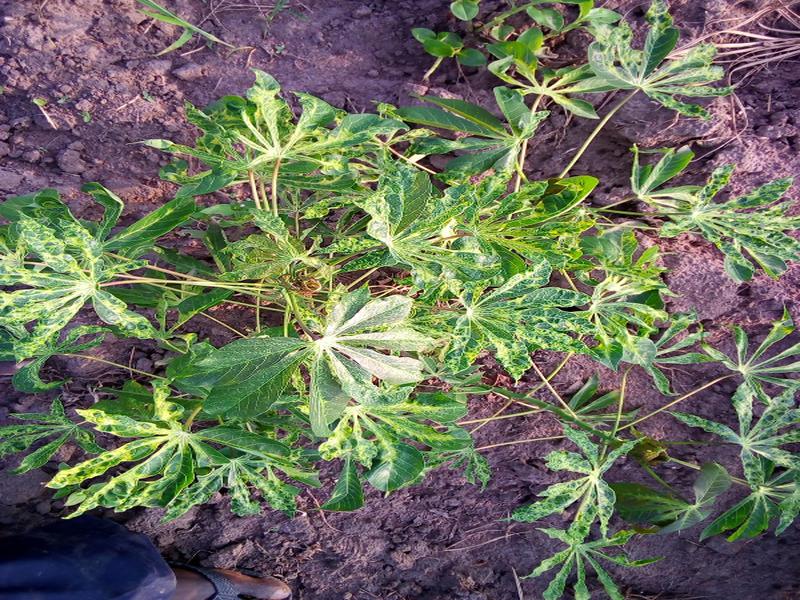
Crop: cassava
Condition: mosaic_disease